Eddington, Kent

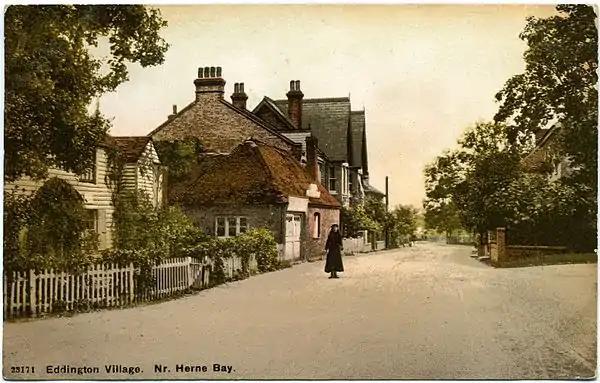
Looking north from the Canterbury Road and Underdown Lane junction, 1908. The weatherboarded building in the foreground is the 18th-century Forge Cottage, and the brick building with large door and chimney may have been the forge. The tall building in the centre is Eddington Villas, built 1896. Beyond the curve of the road ahead on the left would have been the spacious grounds of Eddington House, now the Beaumanor housing estate. Opposite Eddington house, on the right of the road in the distance would have been the grounds of New College (now Herne Bay Court) which was built on the Parsonage farmstead site around 1900. The same scene, photographed in 2011, can be seen in the image above right.

Herne Bay cemetery lies at the southern end of Eddington and is controlled by Canterbury City Council. The earliest burials date from 1871. In 1880 interments were officially ended at Herne church and other local graveyards. Edmund Reid, the head of CID who investigated the Whitechapel murders in 1888, is buried in plot J62. Scattered among the plots there are war graves from World Wars I and II.